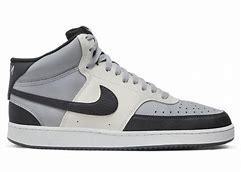
Brand: Nike
Model: Court Vision Next Nature